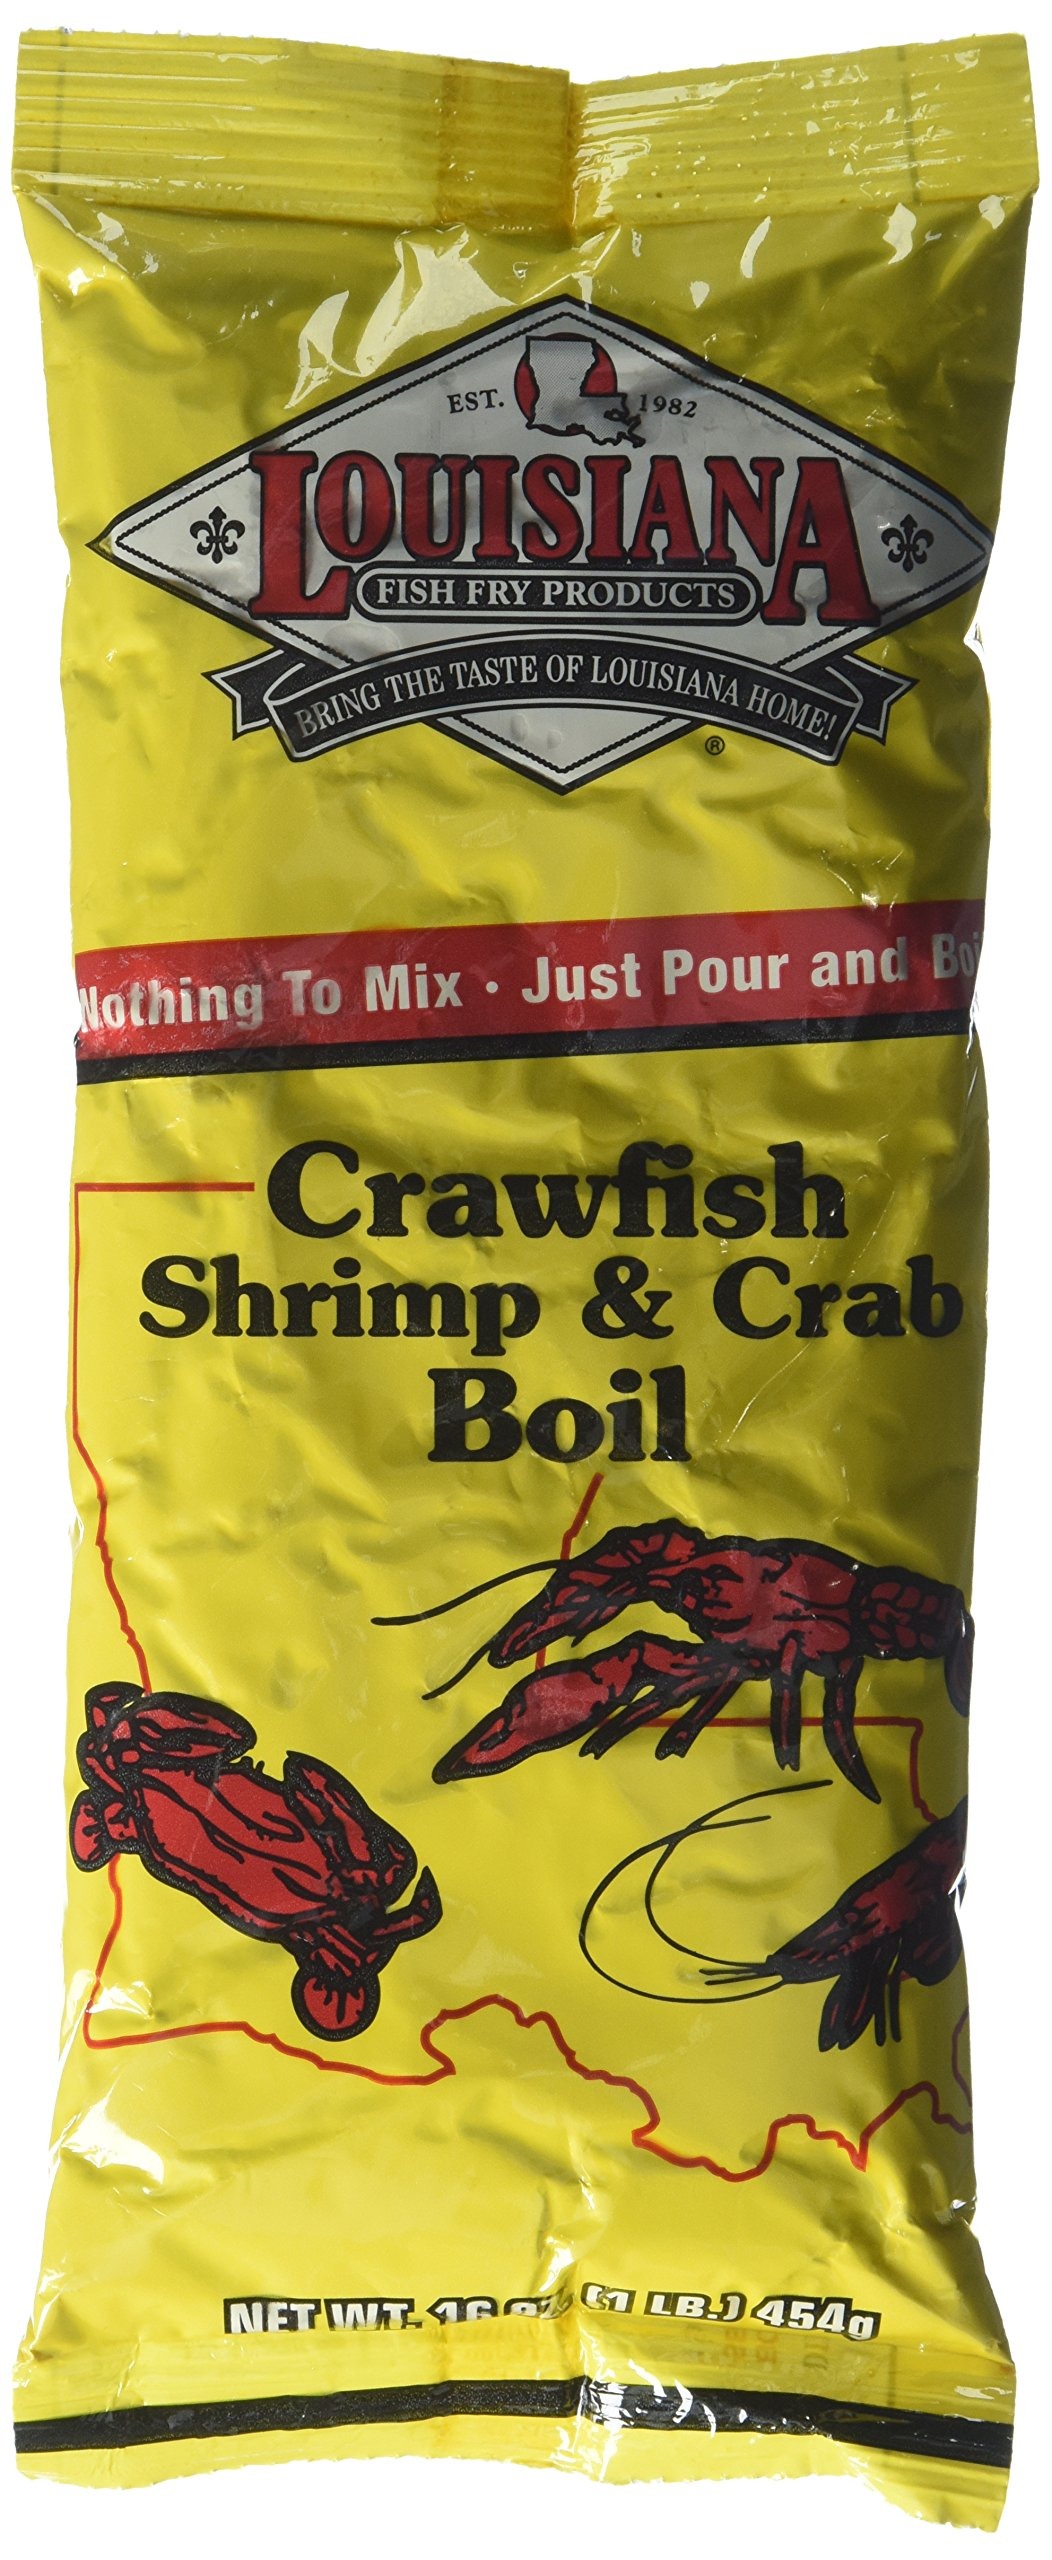
Item Name: Fish Fry Craw; Crab Boil
Bullet Point: Great for steaming and boiling
Product Description: Produced with genetic engineering. Nothing to mix. Just pour and boil. Est. 1982. Bring the taste of Louisiana home! www.LouisianaFishFry.com. Proudly manufactured in Louisiana.
Value: 16.0
Unit: Ounce

Price: 2.54